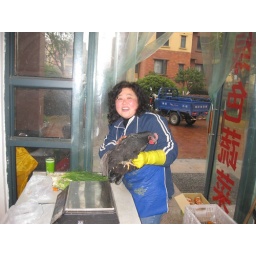
chicken lady in nanchang farmer's market 12.28.08